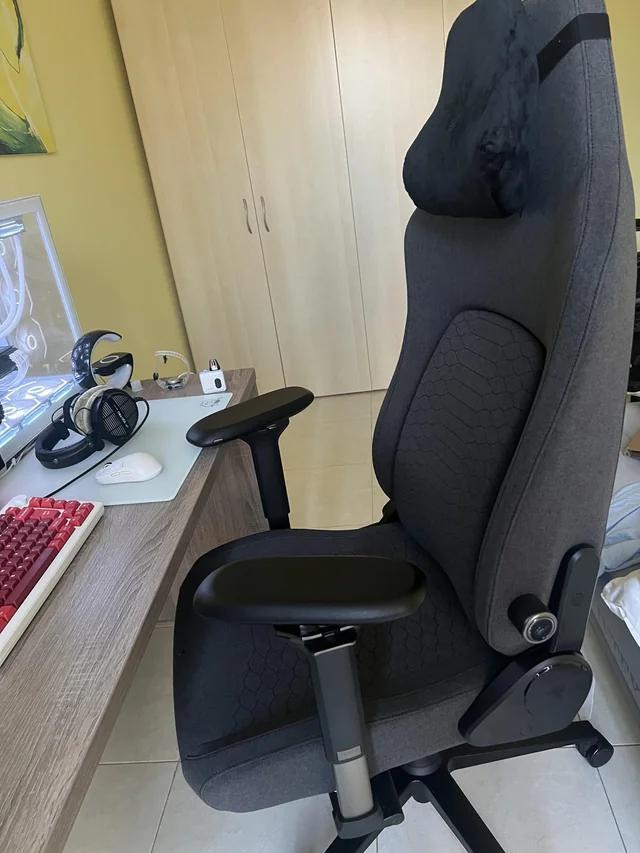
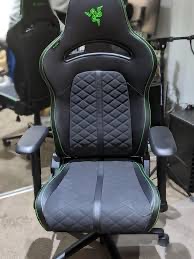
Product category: items_chair
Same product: no